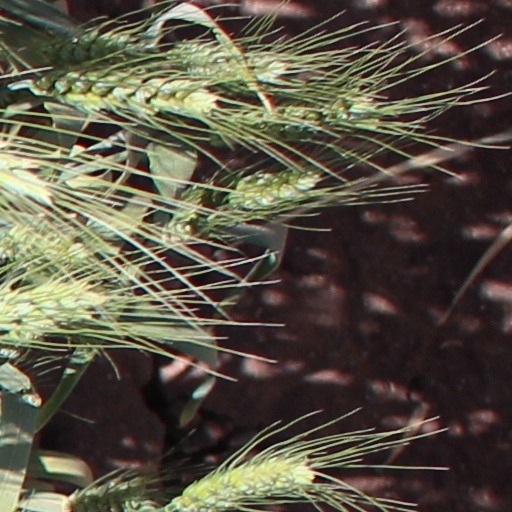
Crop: wheat